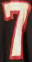
Number: 7